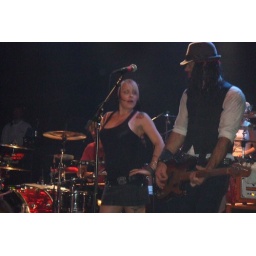
Eagles of Death Metal rock the house at the Commodore in Vancouver. Hot girl jumps on stage.